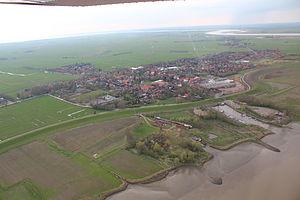
Jemgum est une municipalité allemande du land de Basse-Saxe et l'arrondissement de Leer. En 2014, elle comptait 3 564 habitants.